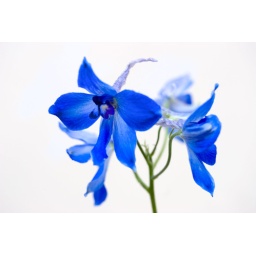
I took this using natural light against a white background. I loved the translucent quality of the blue leaves.